Thirteen Communities

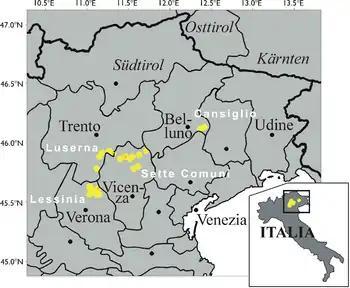
Map of northern Italy showing the location of the Thirteen Communities ("Lessinia")

The Thirteen Communities were a group of municipalities in the Veneto region that once primarily spoke the Cimbrian language, a dialect of Upper German, as their native tongue; the dialect is endangered today. The municipalities are located on a high plateau northeast of Verona.